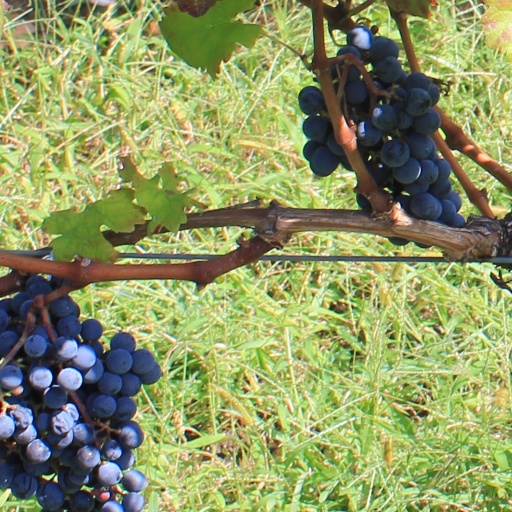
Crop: grape